St. Vartan Armenian Cathedral

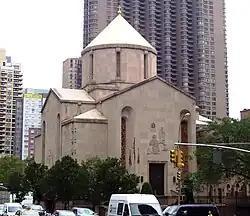
The cathedral in 2010

St. Vartan Armenian Cathedral is a cathedral located on the east side of Second Avenue between East 34th and East 35th streets in the Murray Hill neighborhood of Manhattan in New York City. Built to resemble the Saint Hripsime Church in Etchmiadzin (Vagharshapat), it was consecrated in 1968 and is the first cathedral of the Armenian Apostolic Church to be constructed in North America. An Armenian cultural center and diocesan house are located adjacent to the cathedral, which serves as the headquarters of the Eastern Diocese of the Armenian Church of America.